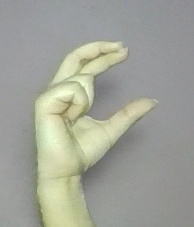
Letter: thal